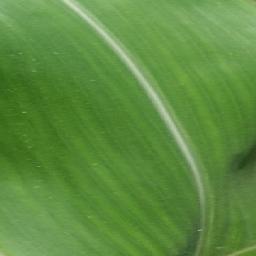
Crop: corn
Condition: (maize)_healthy